Skindergade 6

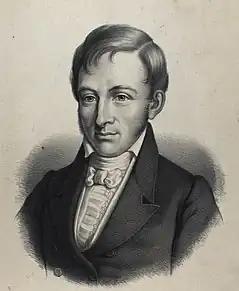

Jacob Jacobsen Dampe, a political activist campaigning for a free constitution, was a resident of the building from 1818. On 16 November 1820, he was arrested in connection with a political meeting at Brolæggerstræde 11. He was subsequently imprisoned in the jail house at Kastellet and later deported to Bornholm. The linguist Rasmus Rask (1787–1832) was a resident of the building from 1831.